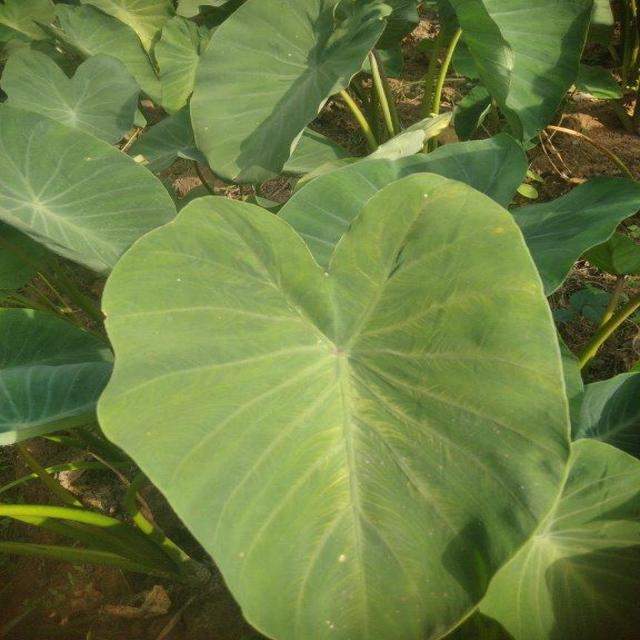
Label: Healthy